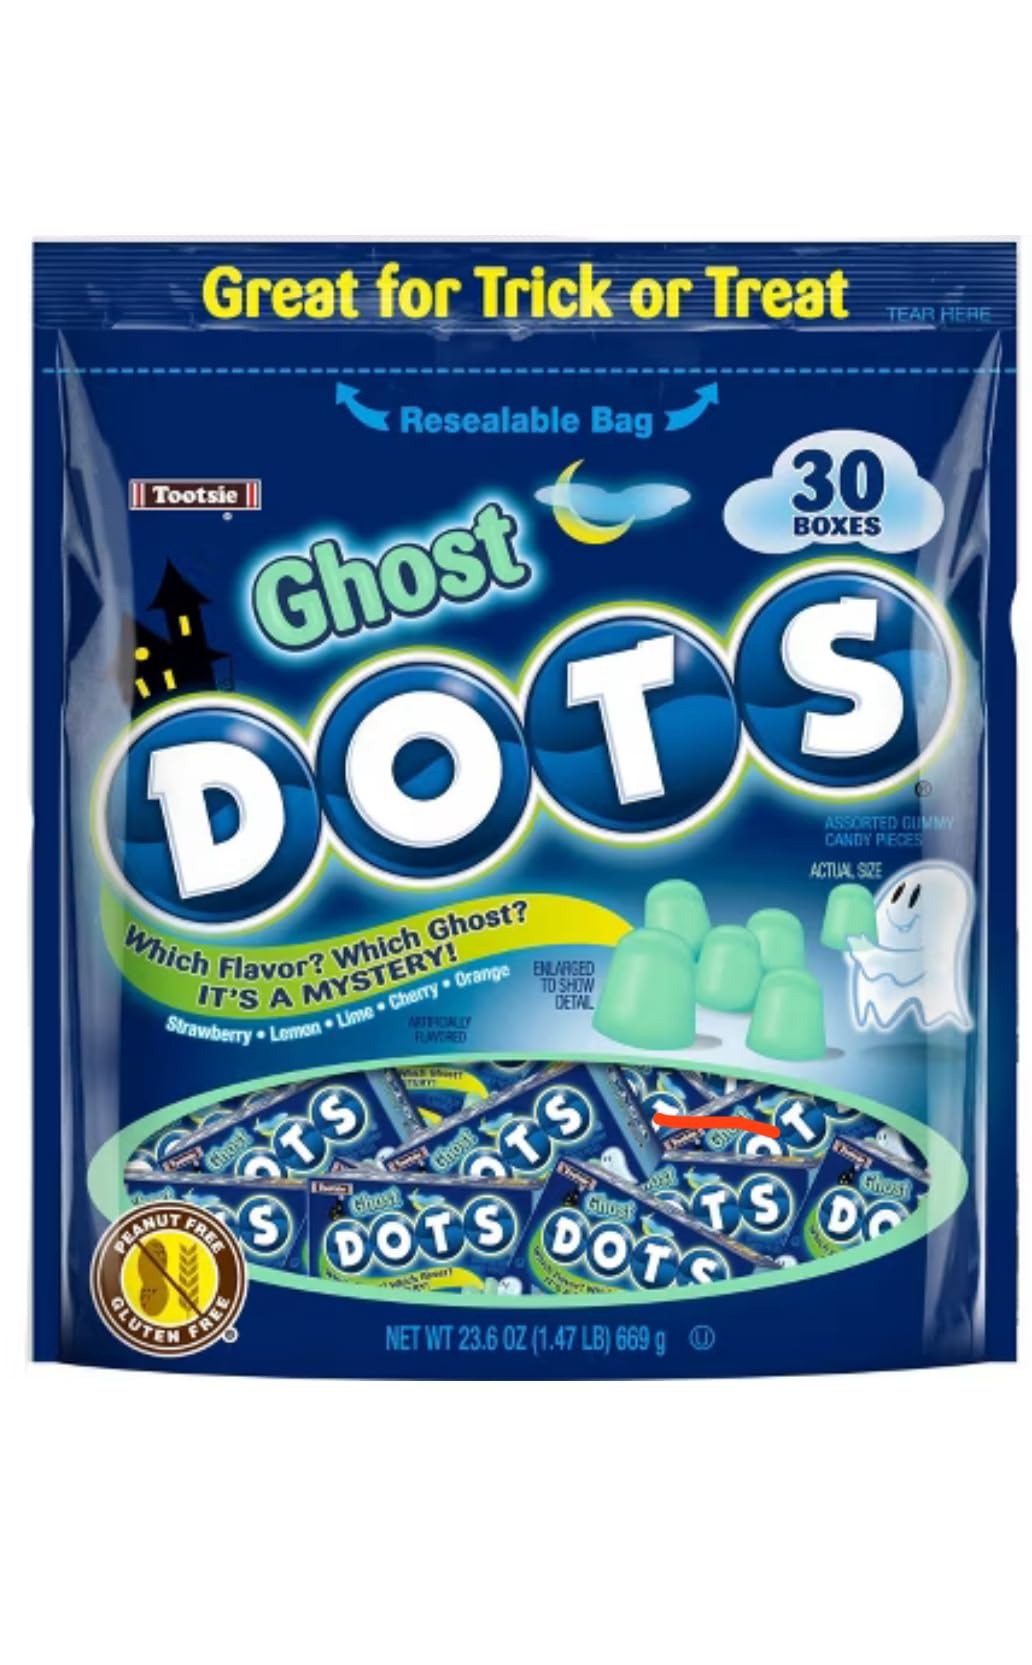
Item Name: Ghost Dots 30 Count Mini Boxes Halloween Candy Bag
Bullet Point 1: Ghost Dots mini boxes
Bullet Point 2: the perfect way to add a spooky spin to your Halloween candy haul
Bullet Point 3: they may be pale green, but they pack a tasty punch with five fruity flavors
Bullet Point 4: including Strawberry, Lemon, Lime, Cherry and Orange.
Bullet Point 5: Peanut Free
Product Description: Introducing Ghost Dots mini boxes - the perfect way to add a spooky spin to your Halloween candy haul! Uncover the mystery of these ghostly gum drops - they may be pale green, but they pack a tasty punch with five fruity flavors, including Strawberry, Lemon, Lime, Cherry and Orange. Let the ghostly good times roll! Which ghost? Which flavor? It's a surprise! Peanut Free Gluten Free
Value: 23.6
Unit: Ounce

Price: 10